Battle of Cardedeu

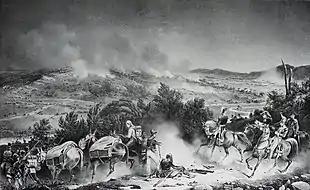
Battle of Cardedeu, 16 December 1808, by Jean-Charles Langlois.

The Battle of Cardadeu on 16 December 1808 saw an Imperial French corps led by Laurent Gouvion Saint-Cyr assault a Spanish force commanded by Juan Miguel de Vives y Feliu and Theodor von Reding. Saint-Cyr won the engagement by forming most of his troops into gigantic attack columns and smashing through the Spanish lines. Cardedeu is located northeast of Barcelona, Spain. The action occurred during the Peninsular War, part of the Napoleonic Wars.